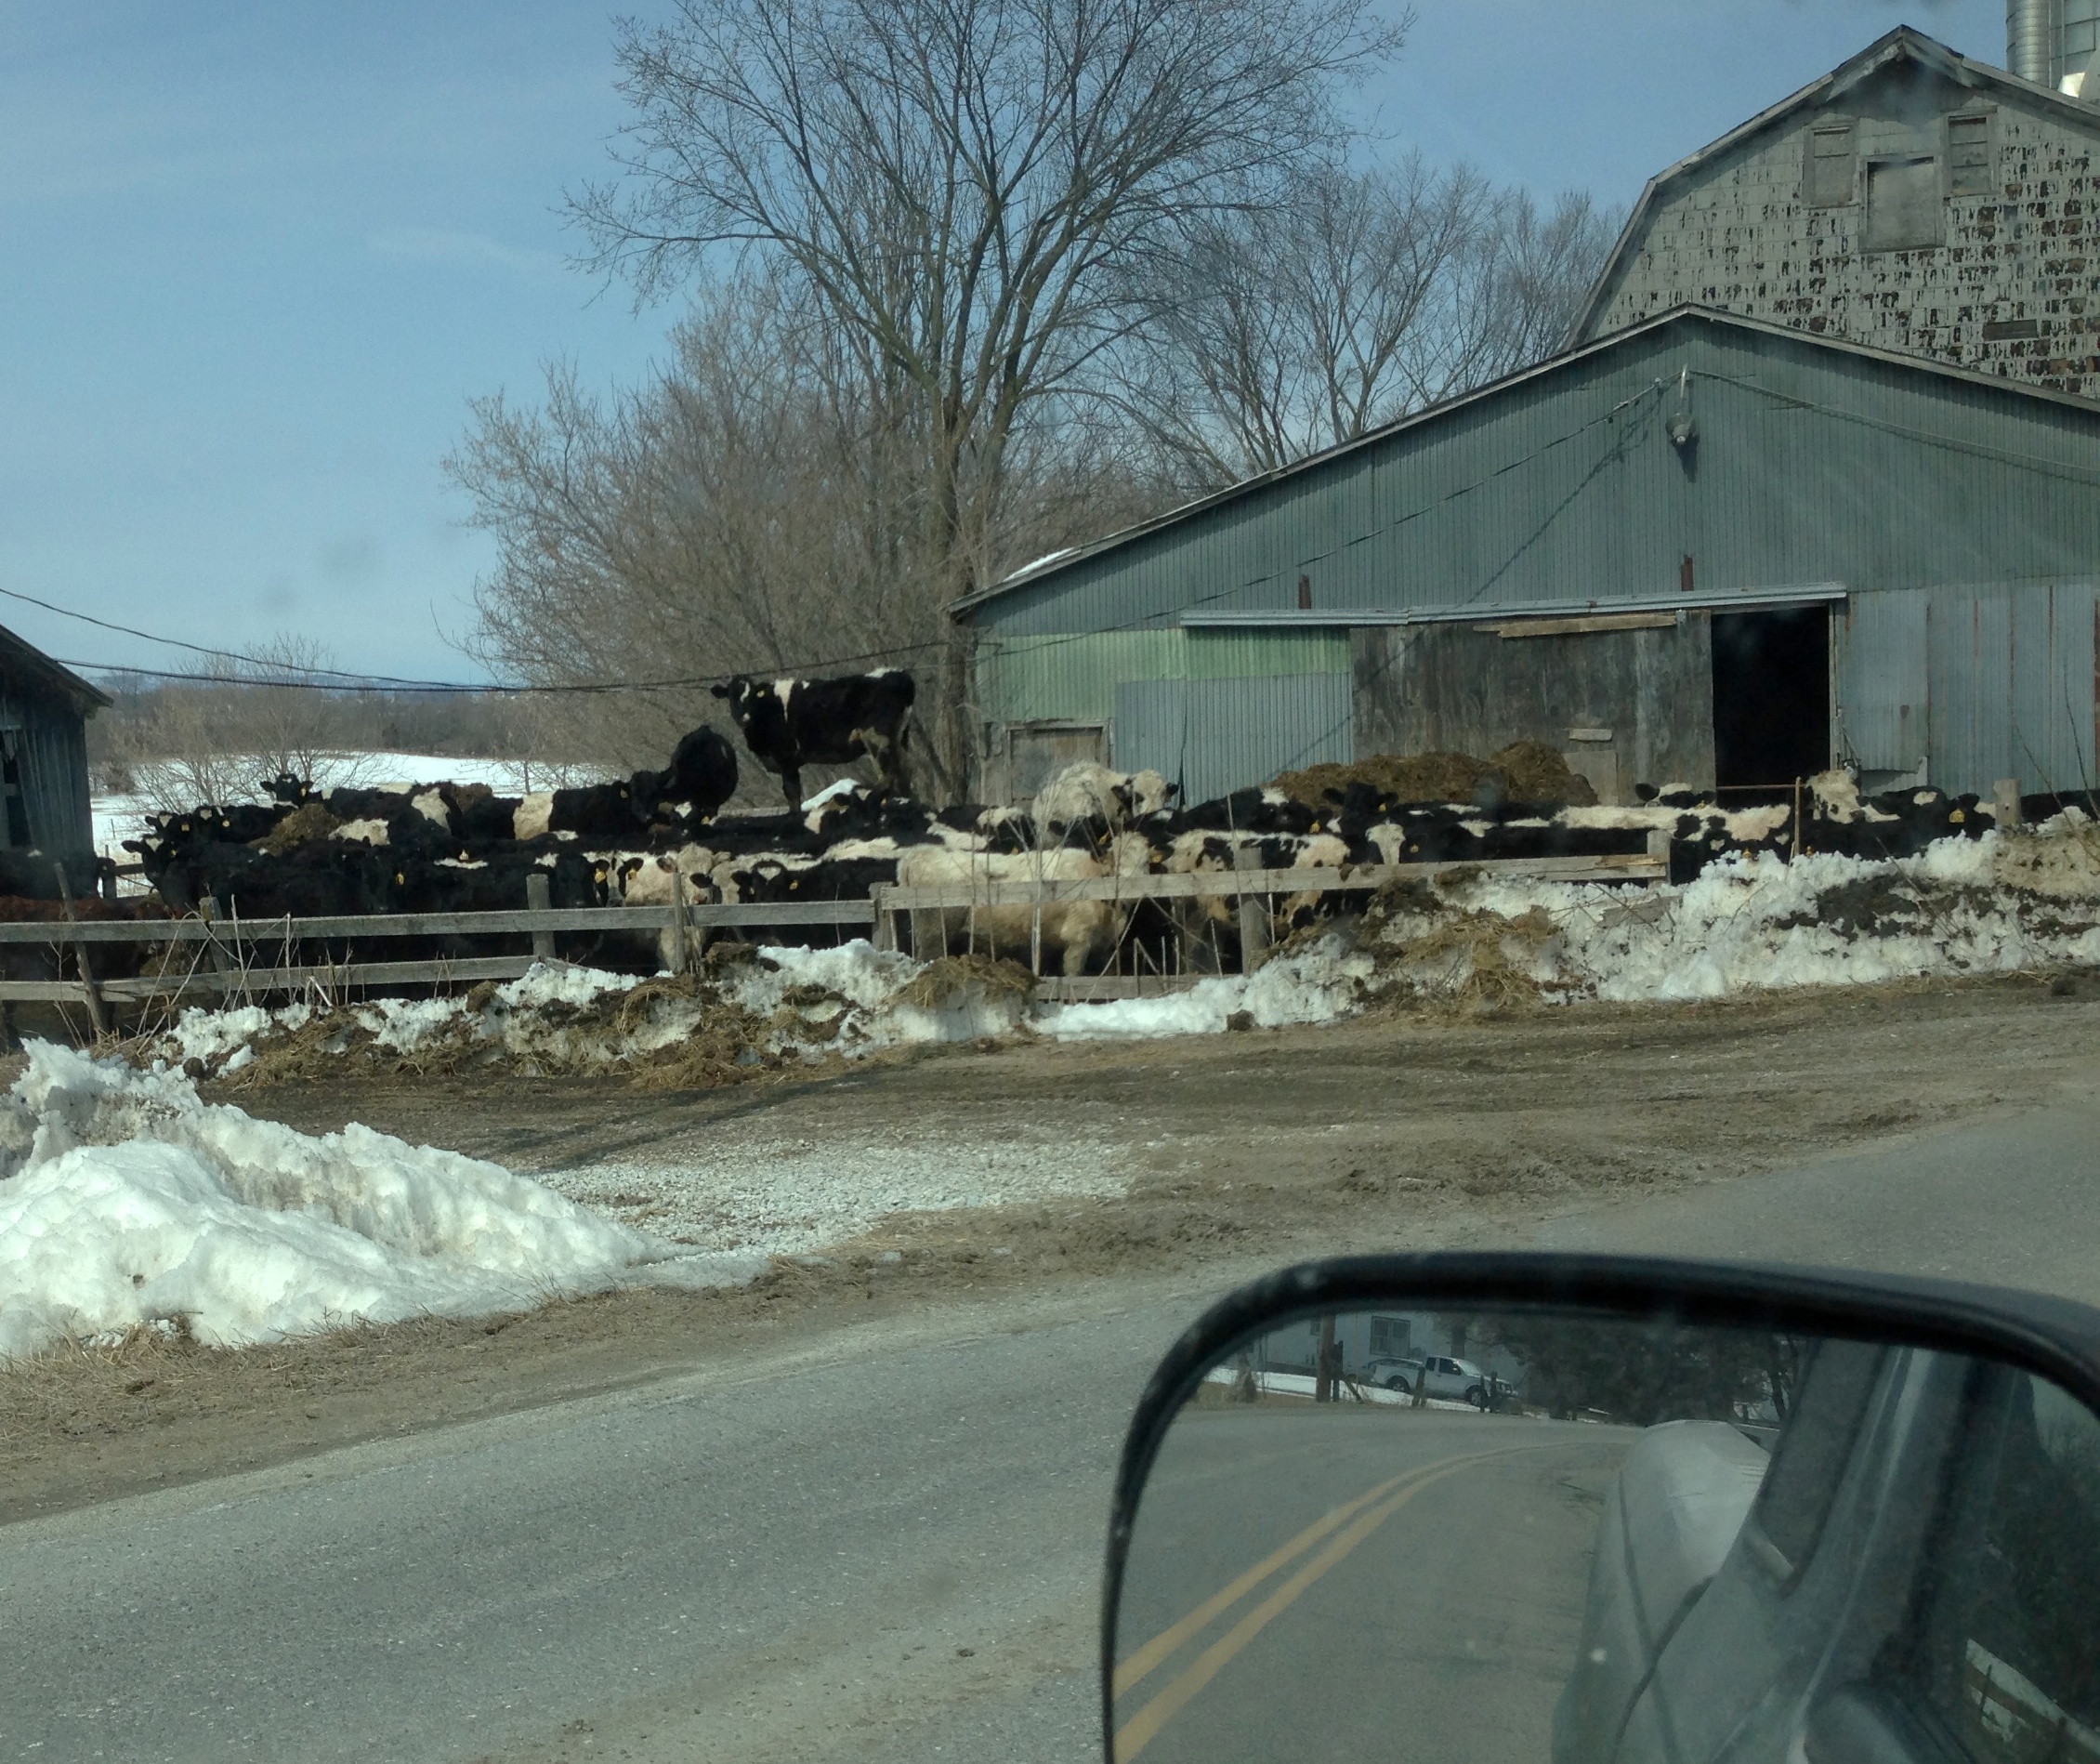
tree, snow, winter, road, car, house, shed, vehicle, motor vehicle, rural area, auto part, automotive exterior, family car